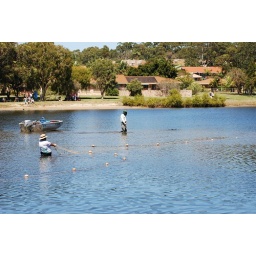
The net being dragged over the shallow sand bar at the mouth of the man-made lake.